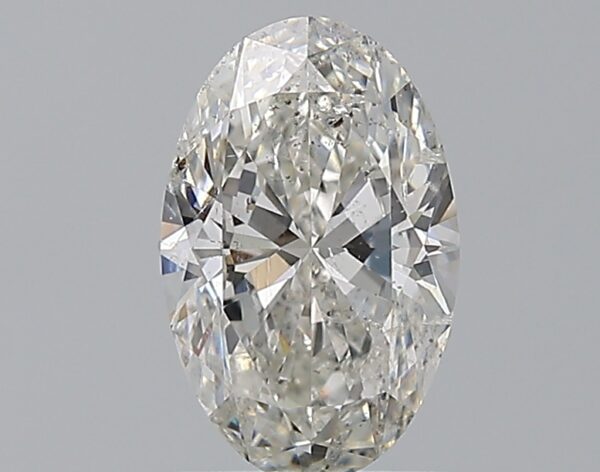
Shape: oval
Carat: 1.29
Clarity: SI2
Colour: H
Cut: EX
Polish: EX
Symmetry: VG
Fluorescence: N
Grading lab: GIA
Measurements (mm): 9.1 x 5.86 x 3.59